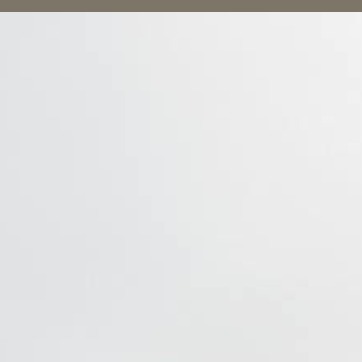
Material: sky